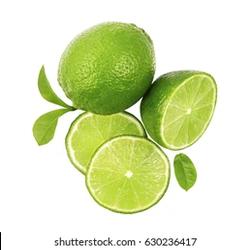
Label: Lemon